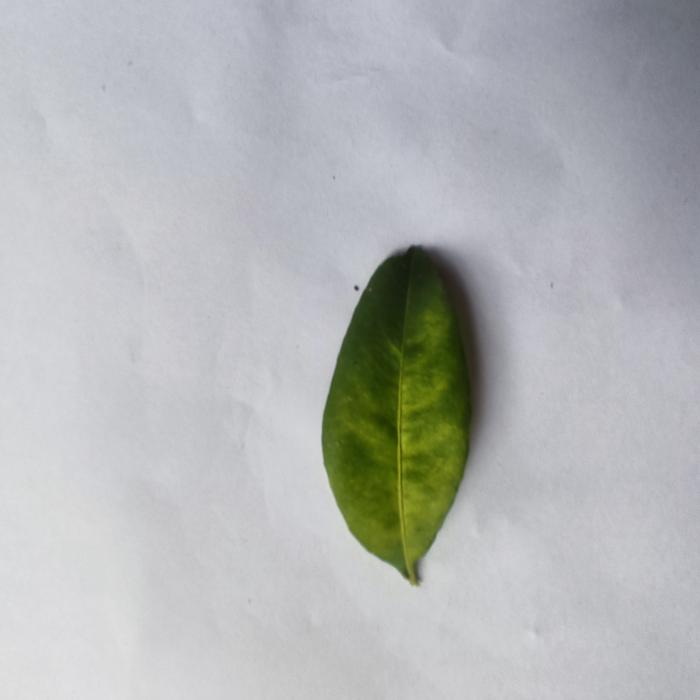
Crop: Lemon
Leaf condition: Citrus